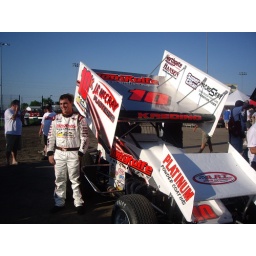
tim in his shiny suit next to the shiny car